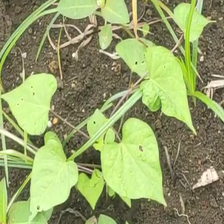
Weed species: Obscure_morning _glory(Ipomoea obscura)